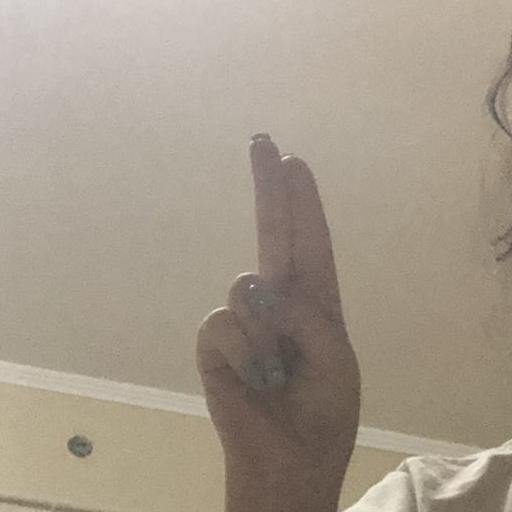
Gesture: two_up